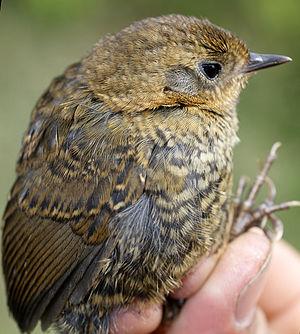
Le Mérulaxe de la Perijá est une espèce de passereaux de la famille des Rhinocryptidae, endémique de la serranía de Perijá, une petite chaîne de montagnes s'étendant de part et d'autre de la frontière entre la Colombie et le Venezuela. Cet oiseau, qui mesure entre 10 et 12 cm, peuple les forêts entre 1 600 et 3 225 mètres d'altitude. L'adulte a la tête de couleur gris neutre, la nuque brune, le dos brun barré de sépia tandis que la gorge et la poitrine sont lavées de blanc. La femelle se distingue notamment par une tache brune au niveau de la nuque plus nette que celle du mâle et le bas de sa poitrine est mêlé de chamois pâle.